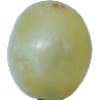
Label: Grape White 1